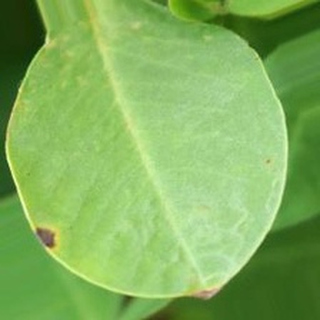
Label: groundnut_early_leaf_spot